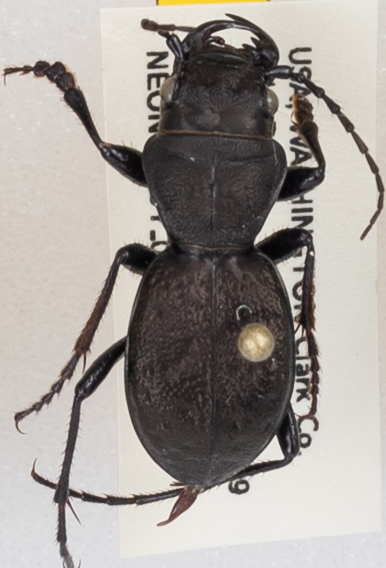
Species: Omus dejeanii
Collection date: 2019-07-23
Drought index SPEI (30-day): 0.51
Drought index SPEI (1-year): -2.09
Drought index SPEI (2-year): -2.09